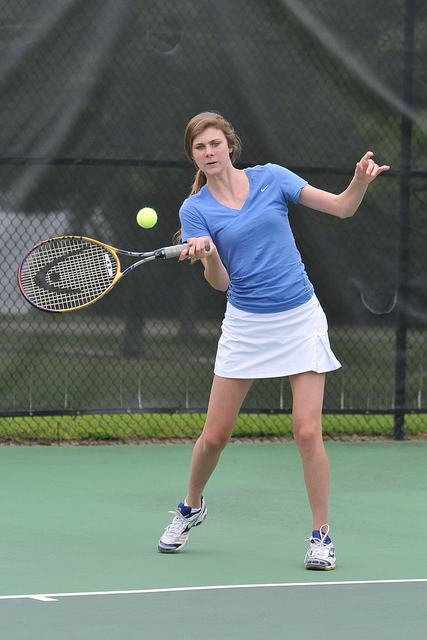
một người phụ nữ đang nghiêng người để đánh quả bóng tennis